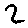
Label: 2